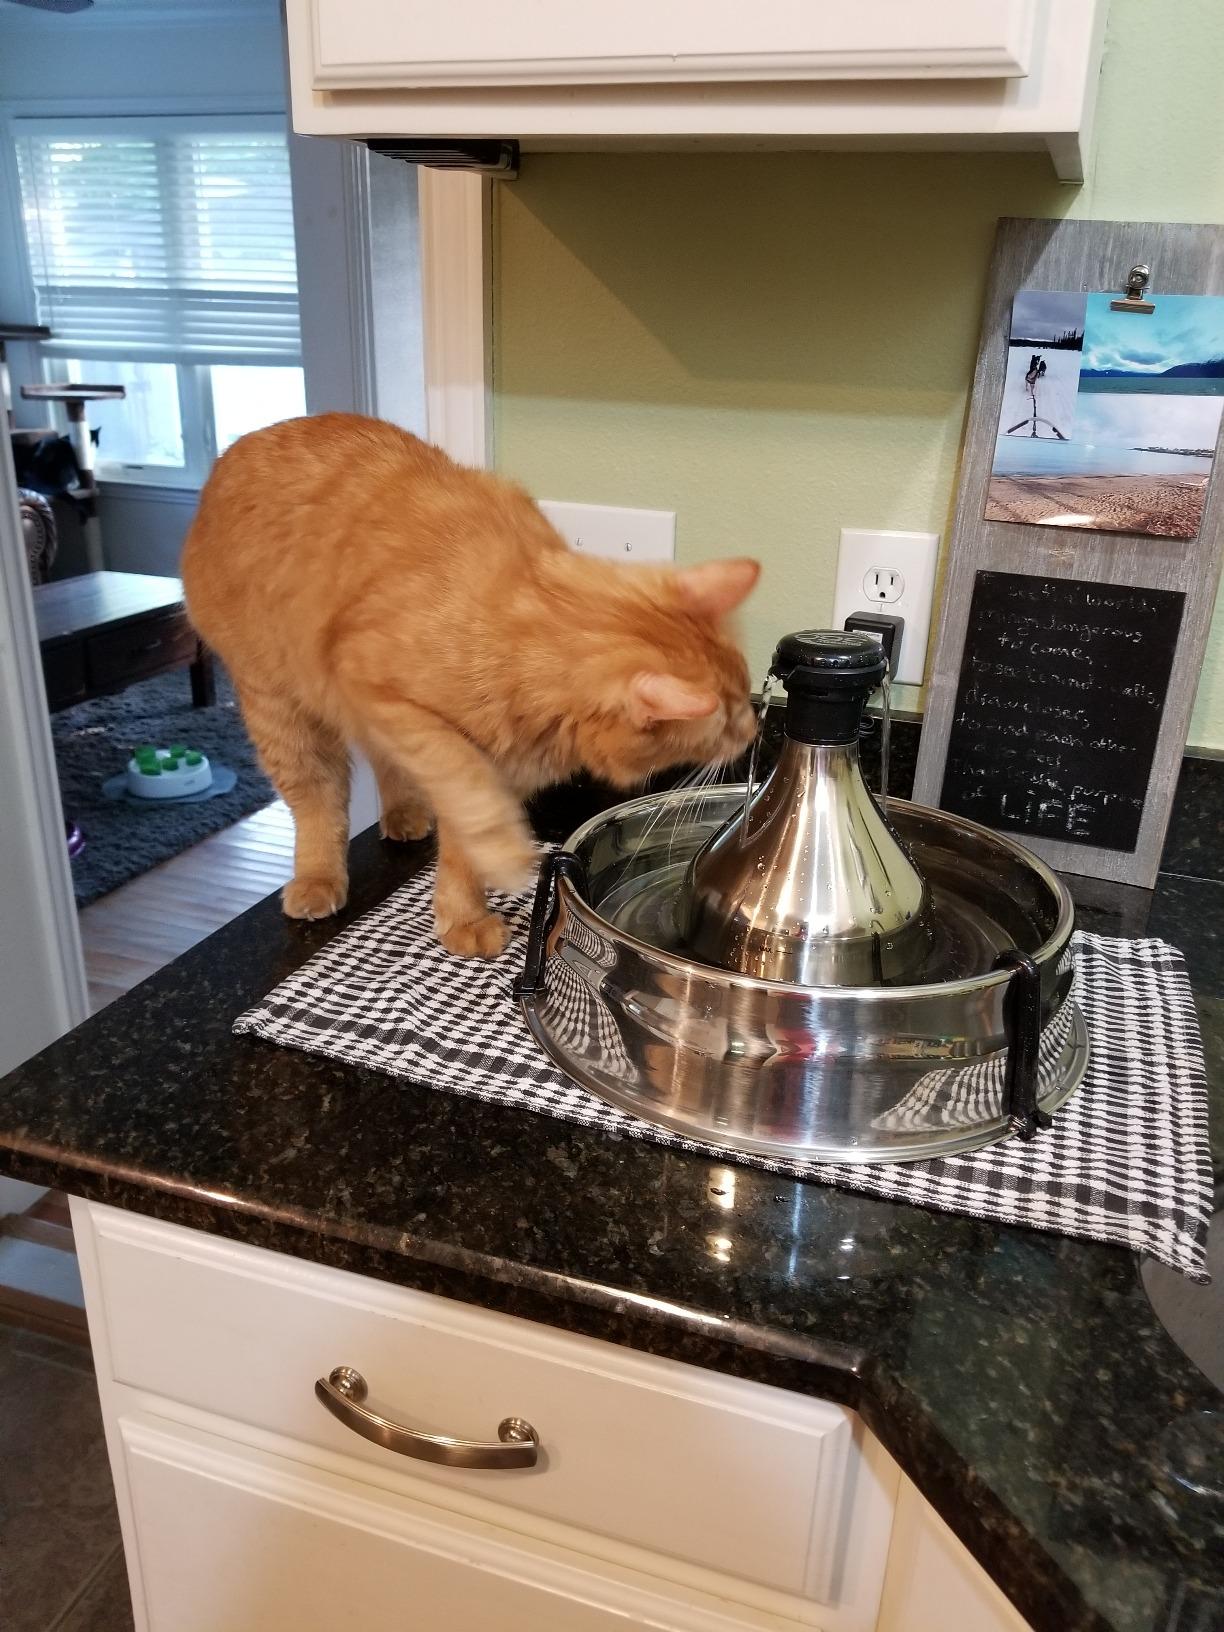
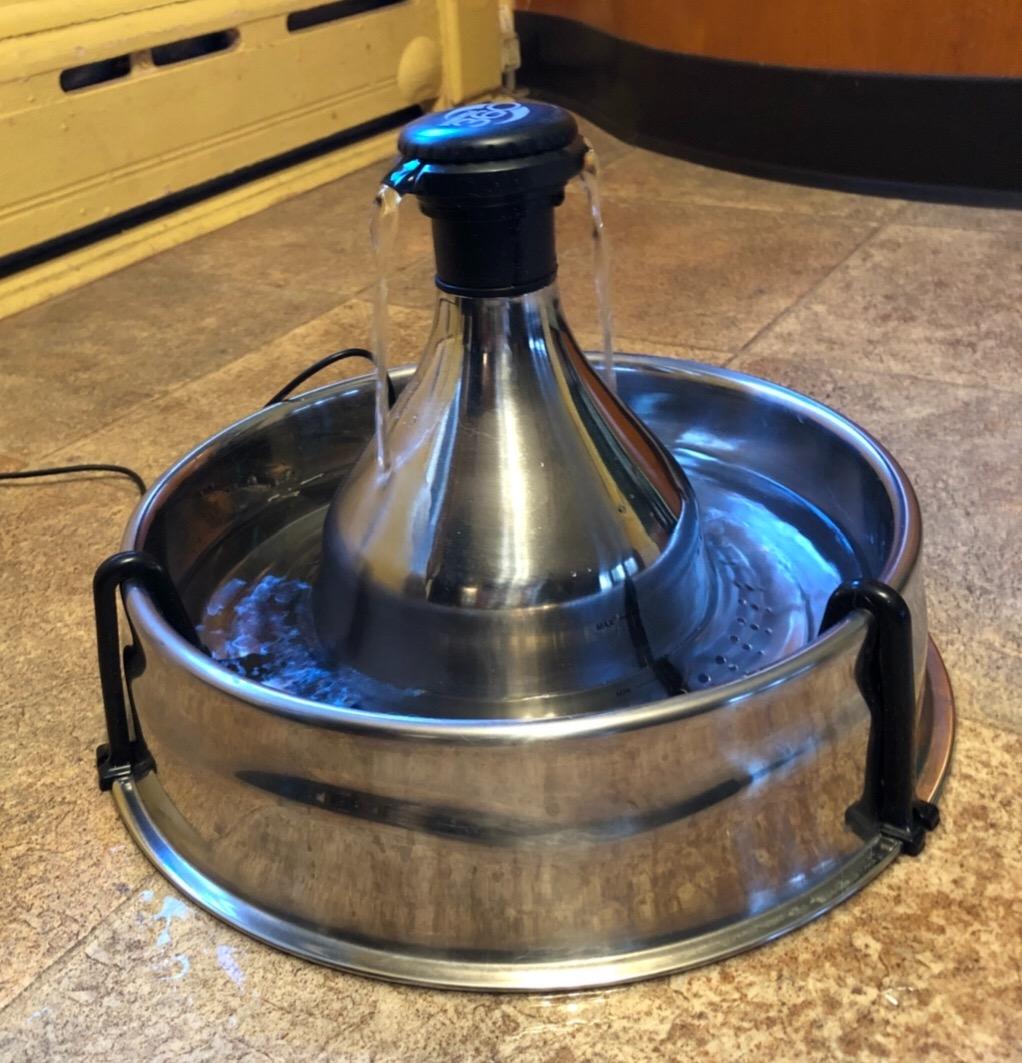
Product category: items_bowl
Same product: yes